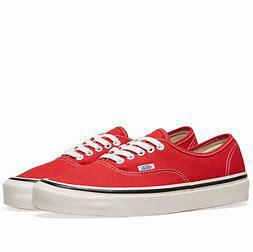
Brand: Vans
Model: Authentic 44 DX